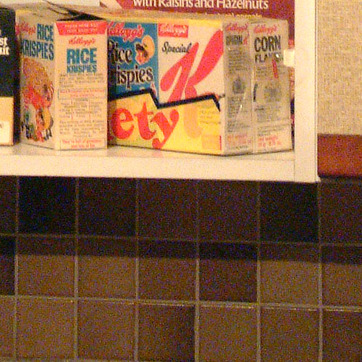
Material: tile